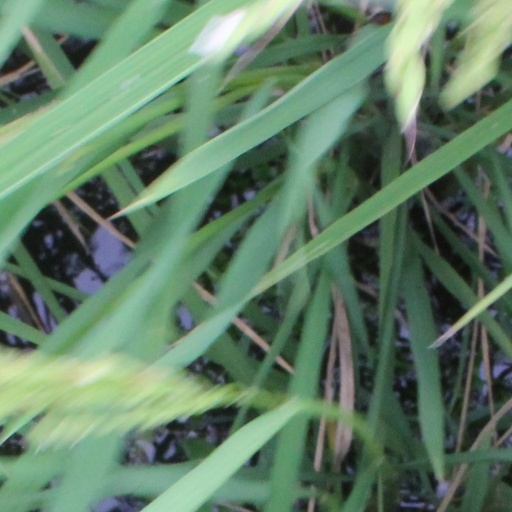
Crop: rice